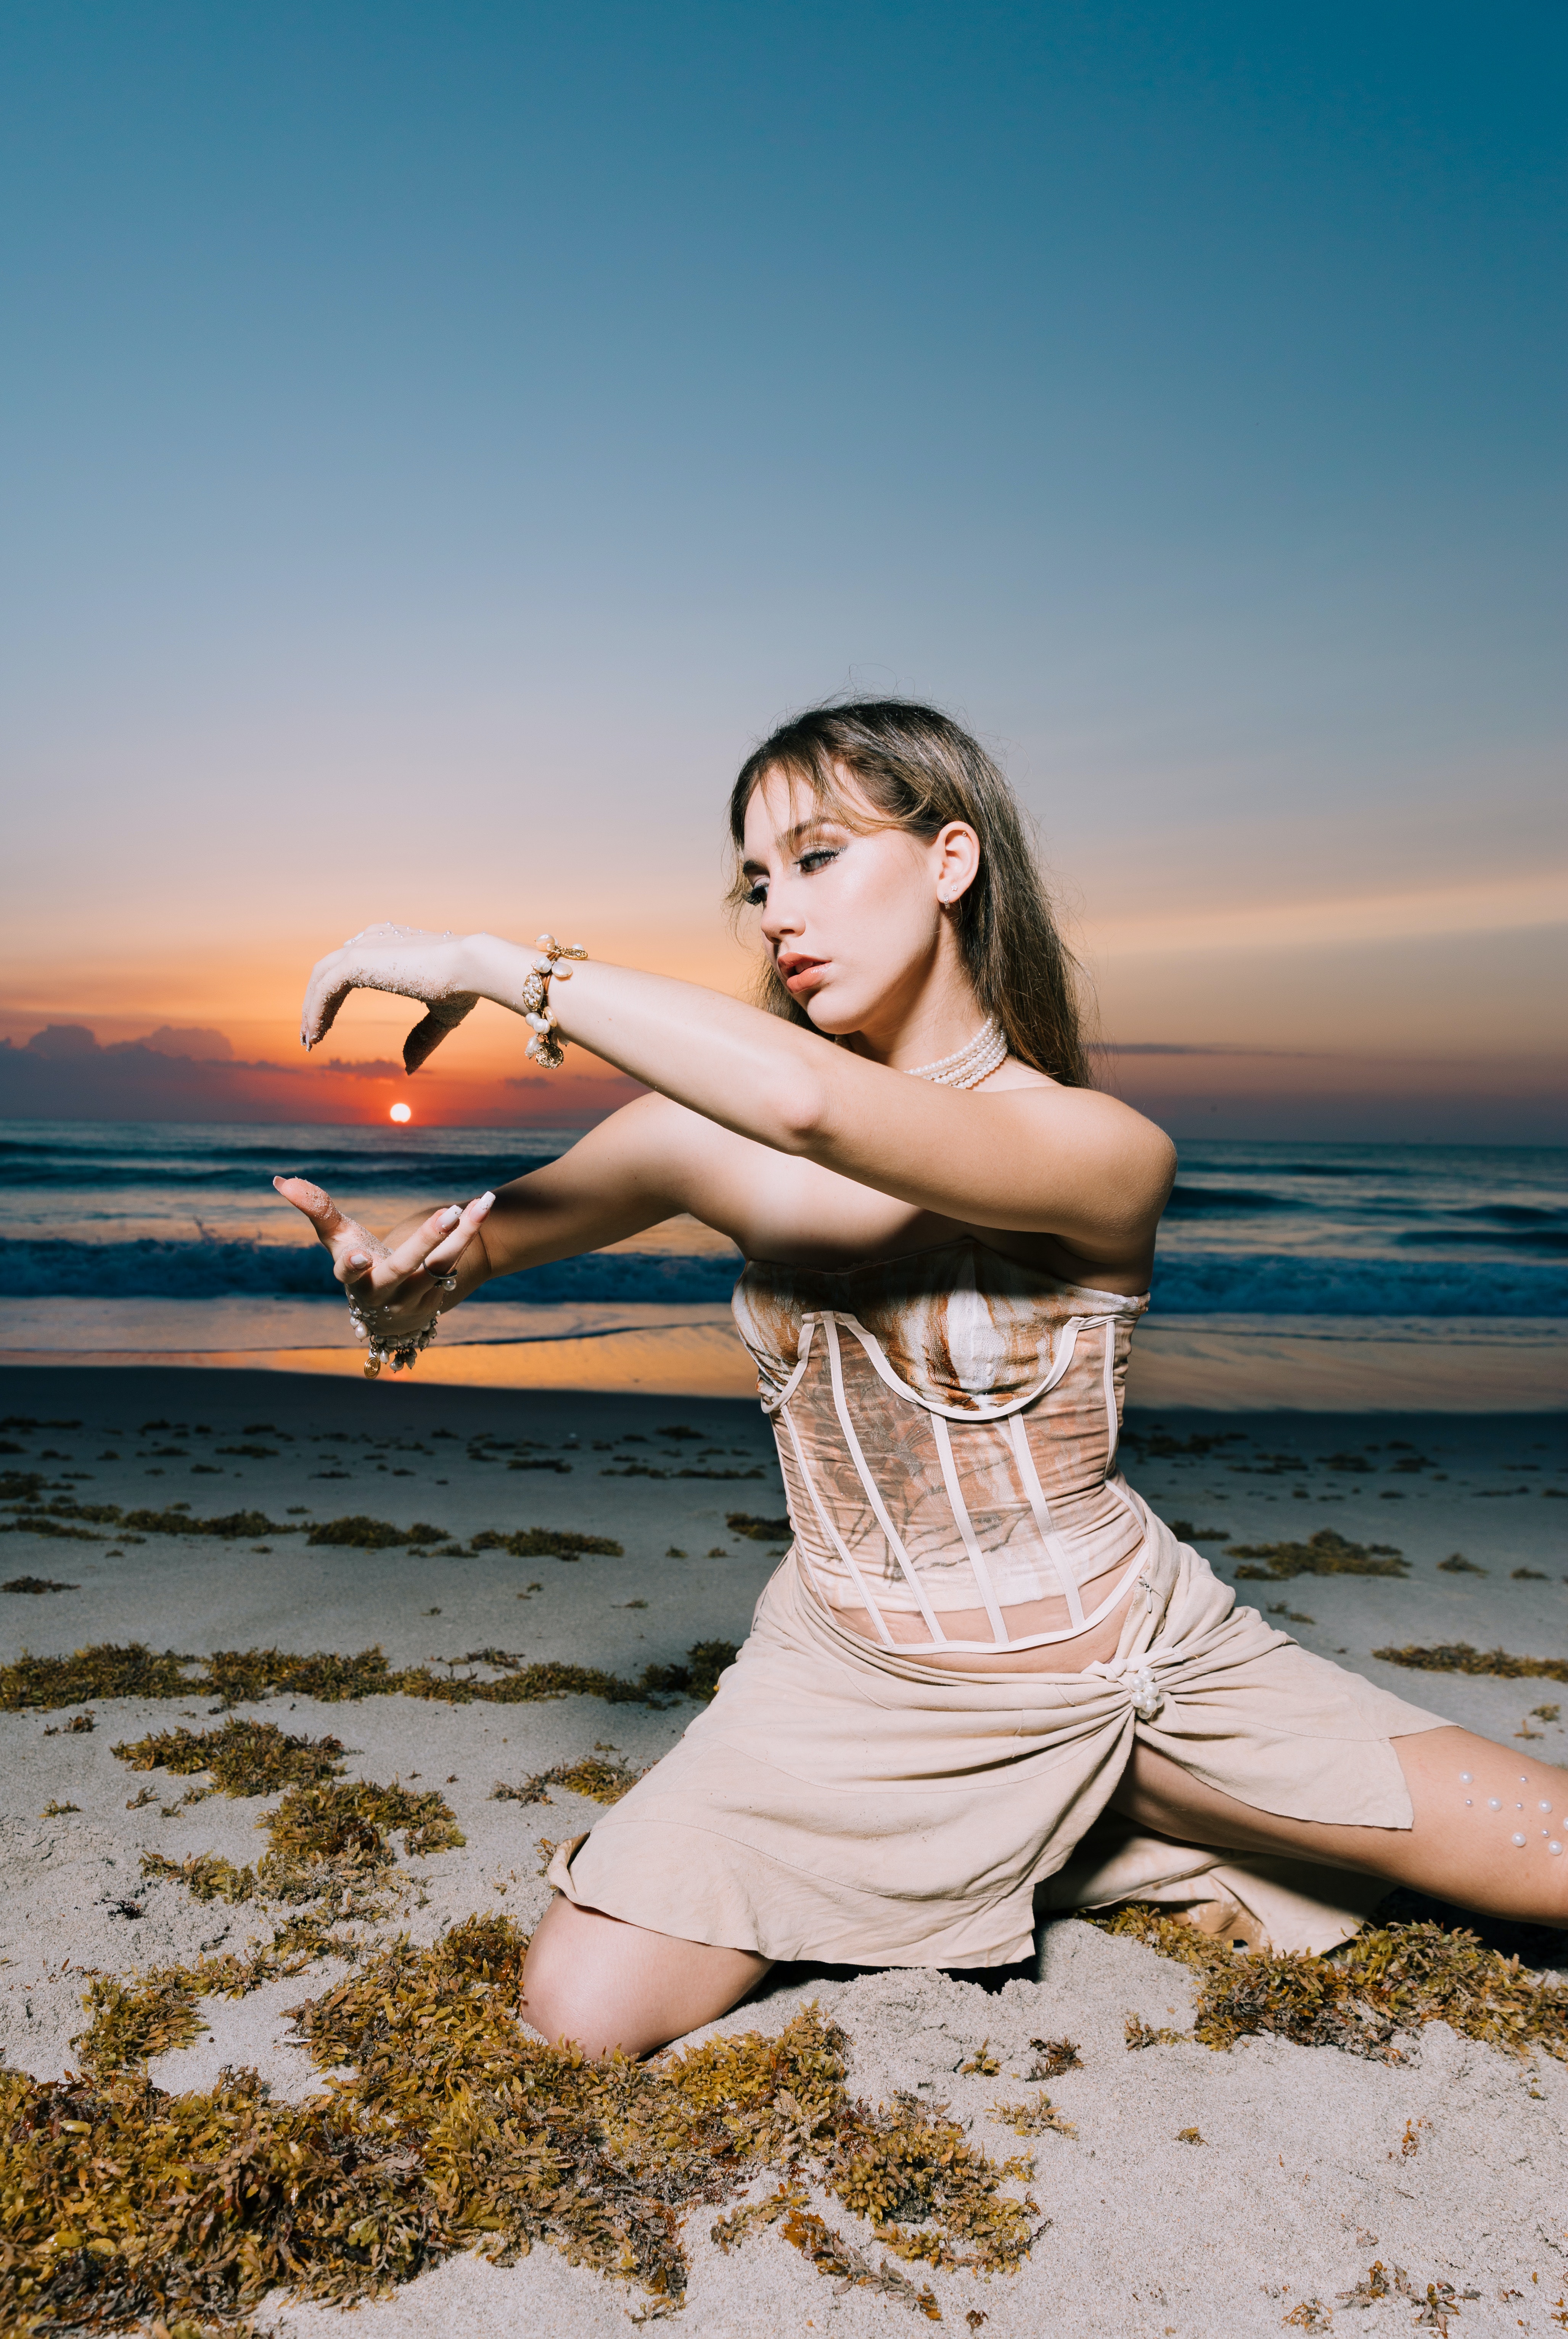
woman, water, sky, People in nature, flash photography, dress, happy, beach, sunlight, musical instrument, horizon, landscape, sunset, beauty, leisure, long hair, sunrise, grass, human leg, grassland, travel, sitting, fun, ocean, evening, physical fitness, backlighting, coast, wind wave, wave, portrait photography, vacation, afterglow, photo shoot, dusk